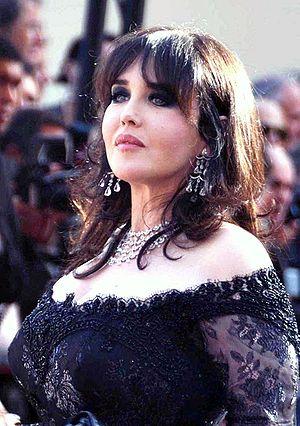
Isabelle Adjani au Festival de Cannes
La France, en forme longue depuis 1875 la République française, est un État souverain transcontinental dont le territoire métropolitain est situé en Europe de l'Ouest. Ce dernier a des frontières terrestres avec la Belgique, le Luxembourg, l'Allemagne, la Suisse, l'Italie, l'Espagne et les deux principautés d'Andorre et de Monaco. La France dispose aussi d'importantes façades maritimes sur l'Atlantique et la Méditerranée. Son territoire ultramarin s'étend dans les océans Indien, Atlantique et Pacifique ainsi qu'en Amérique du Sud, et a des frontières terrestres avec le Brésil, le Suriname et les Pays-Bas.